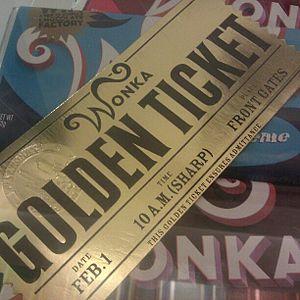
Une chocolaterie désigne, depuis le XIXᵉ siècle, une fabrique de chocolats. Le terme est aussi plus récemment employé pour désigner un magasin spécialisé dans la vente de chocolats.